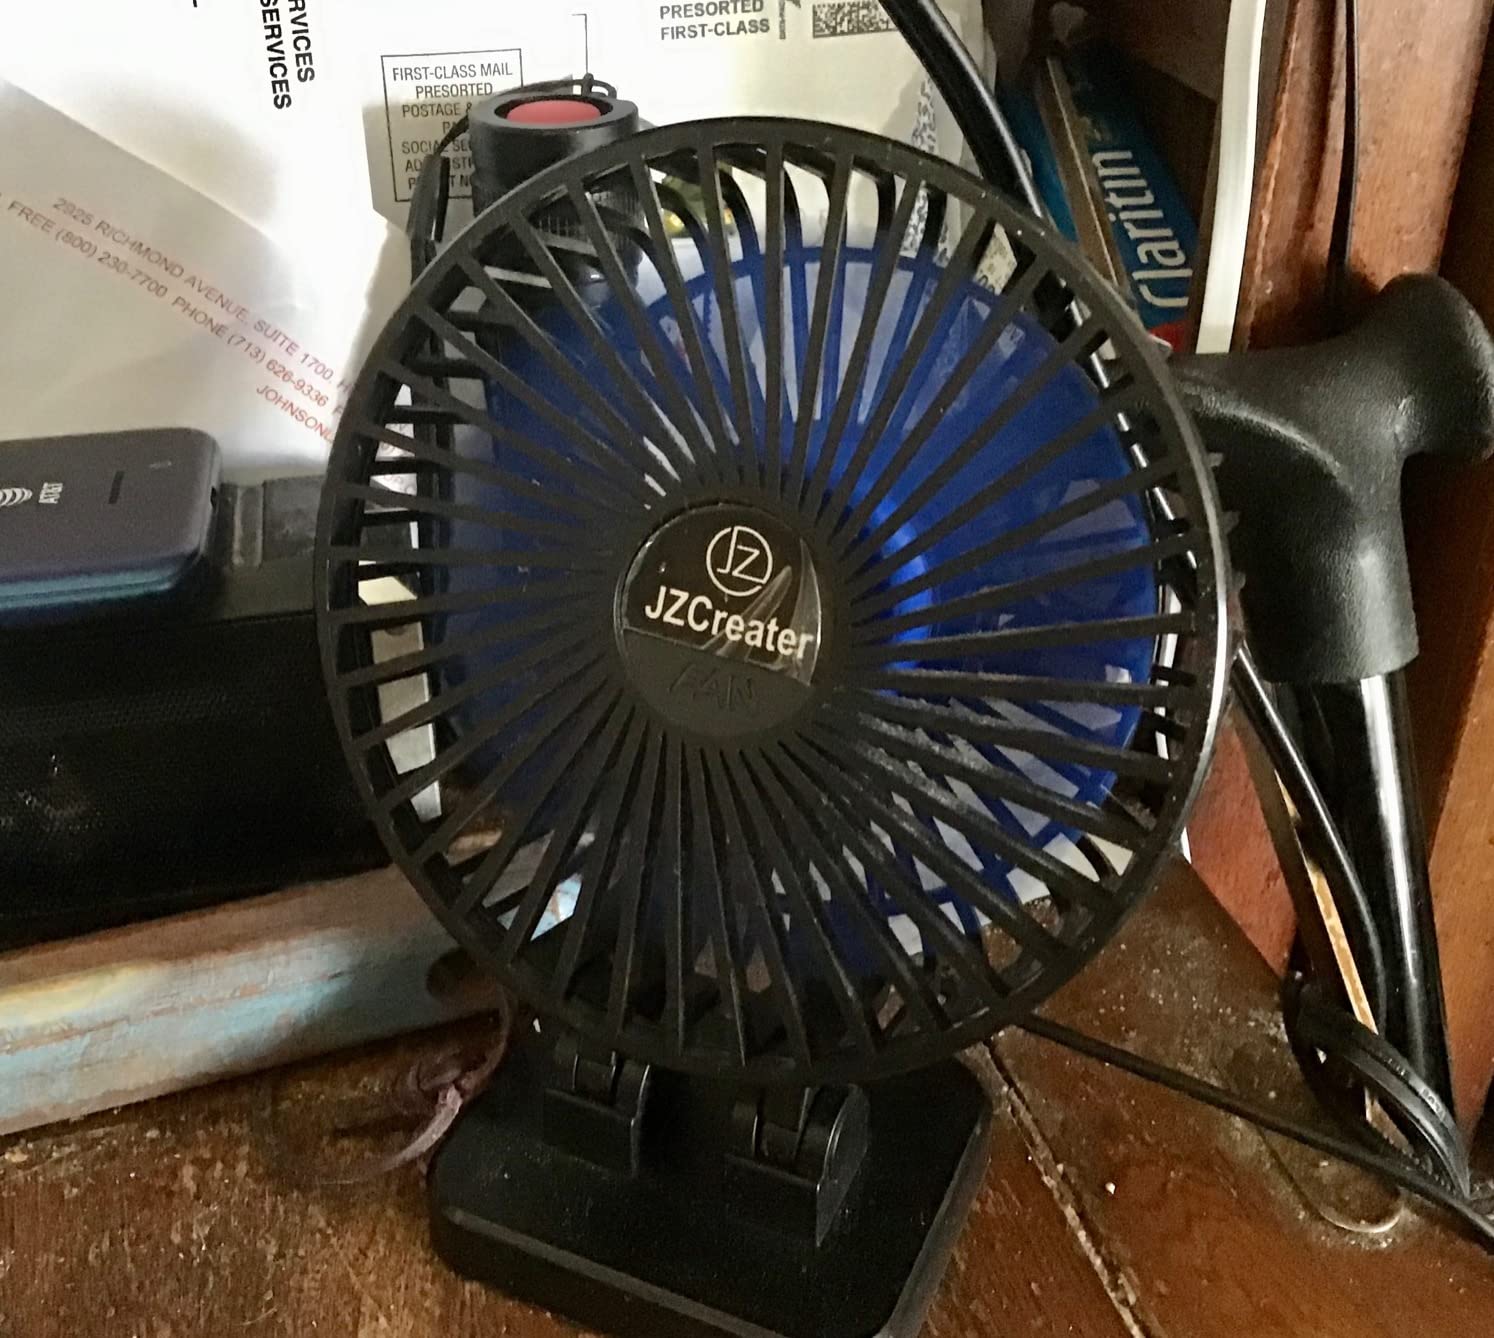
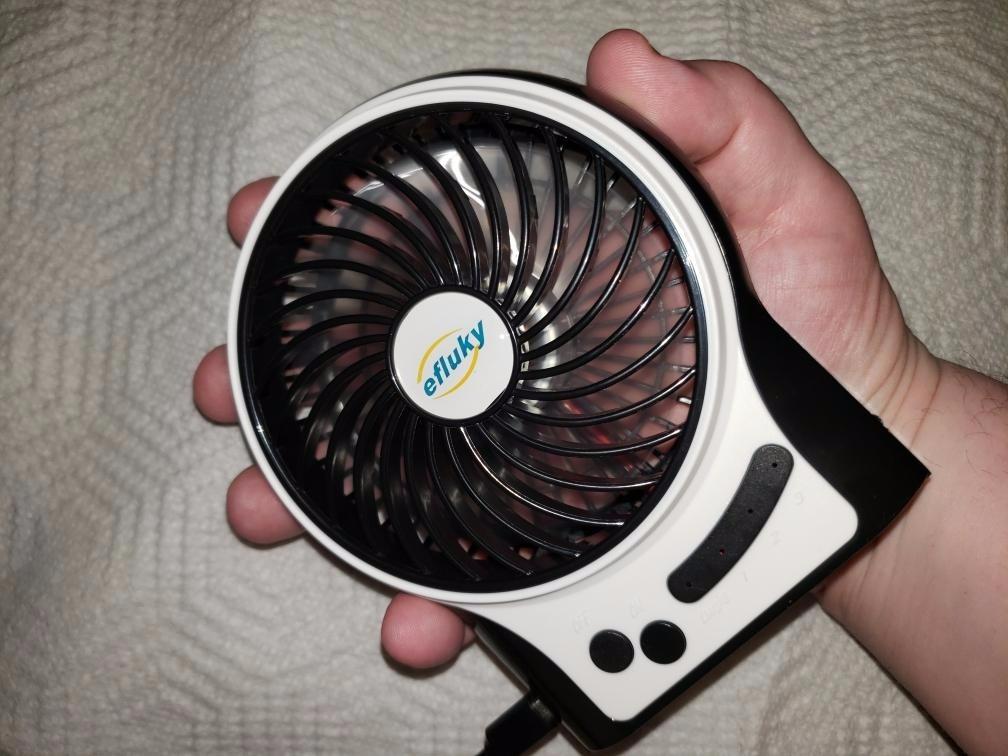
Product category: fan
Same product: no